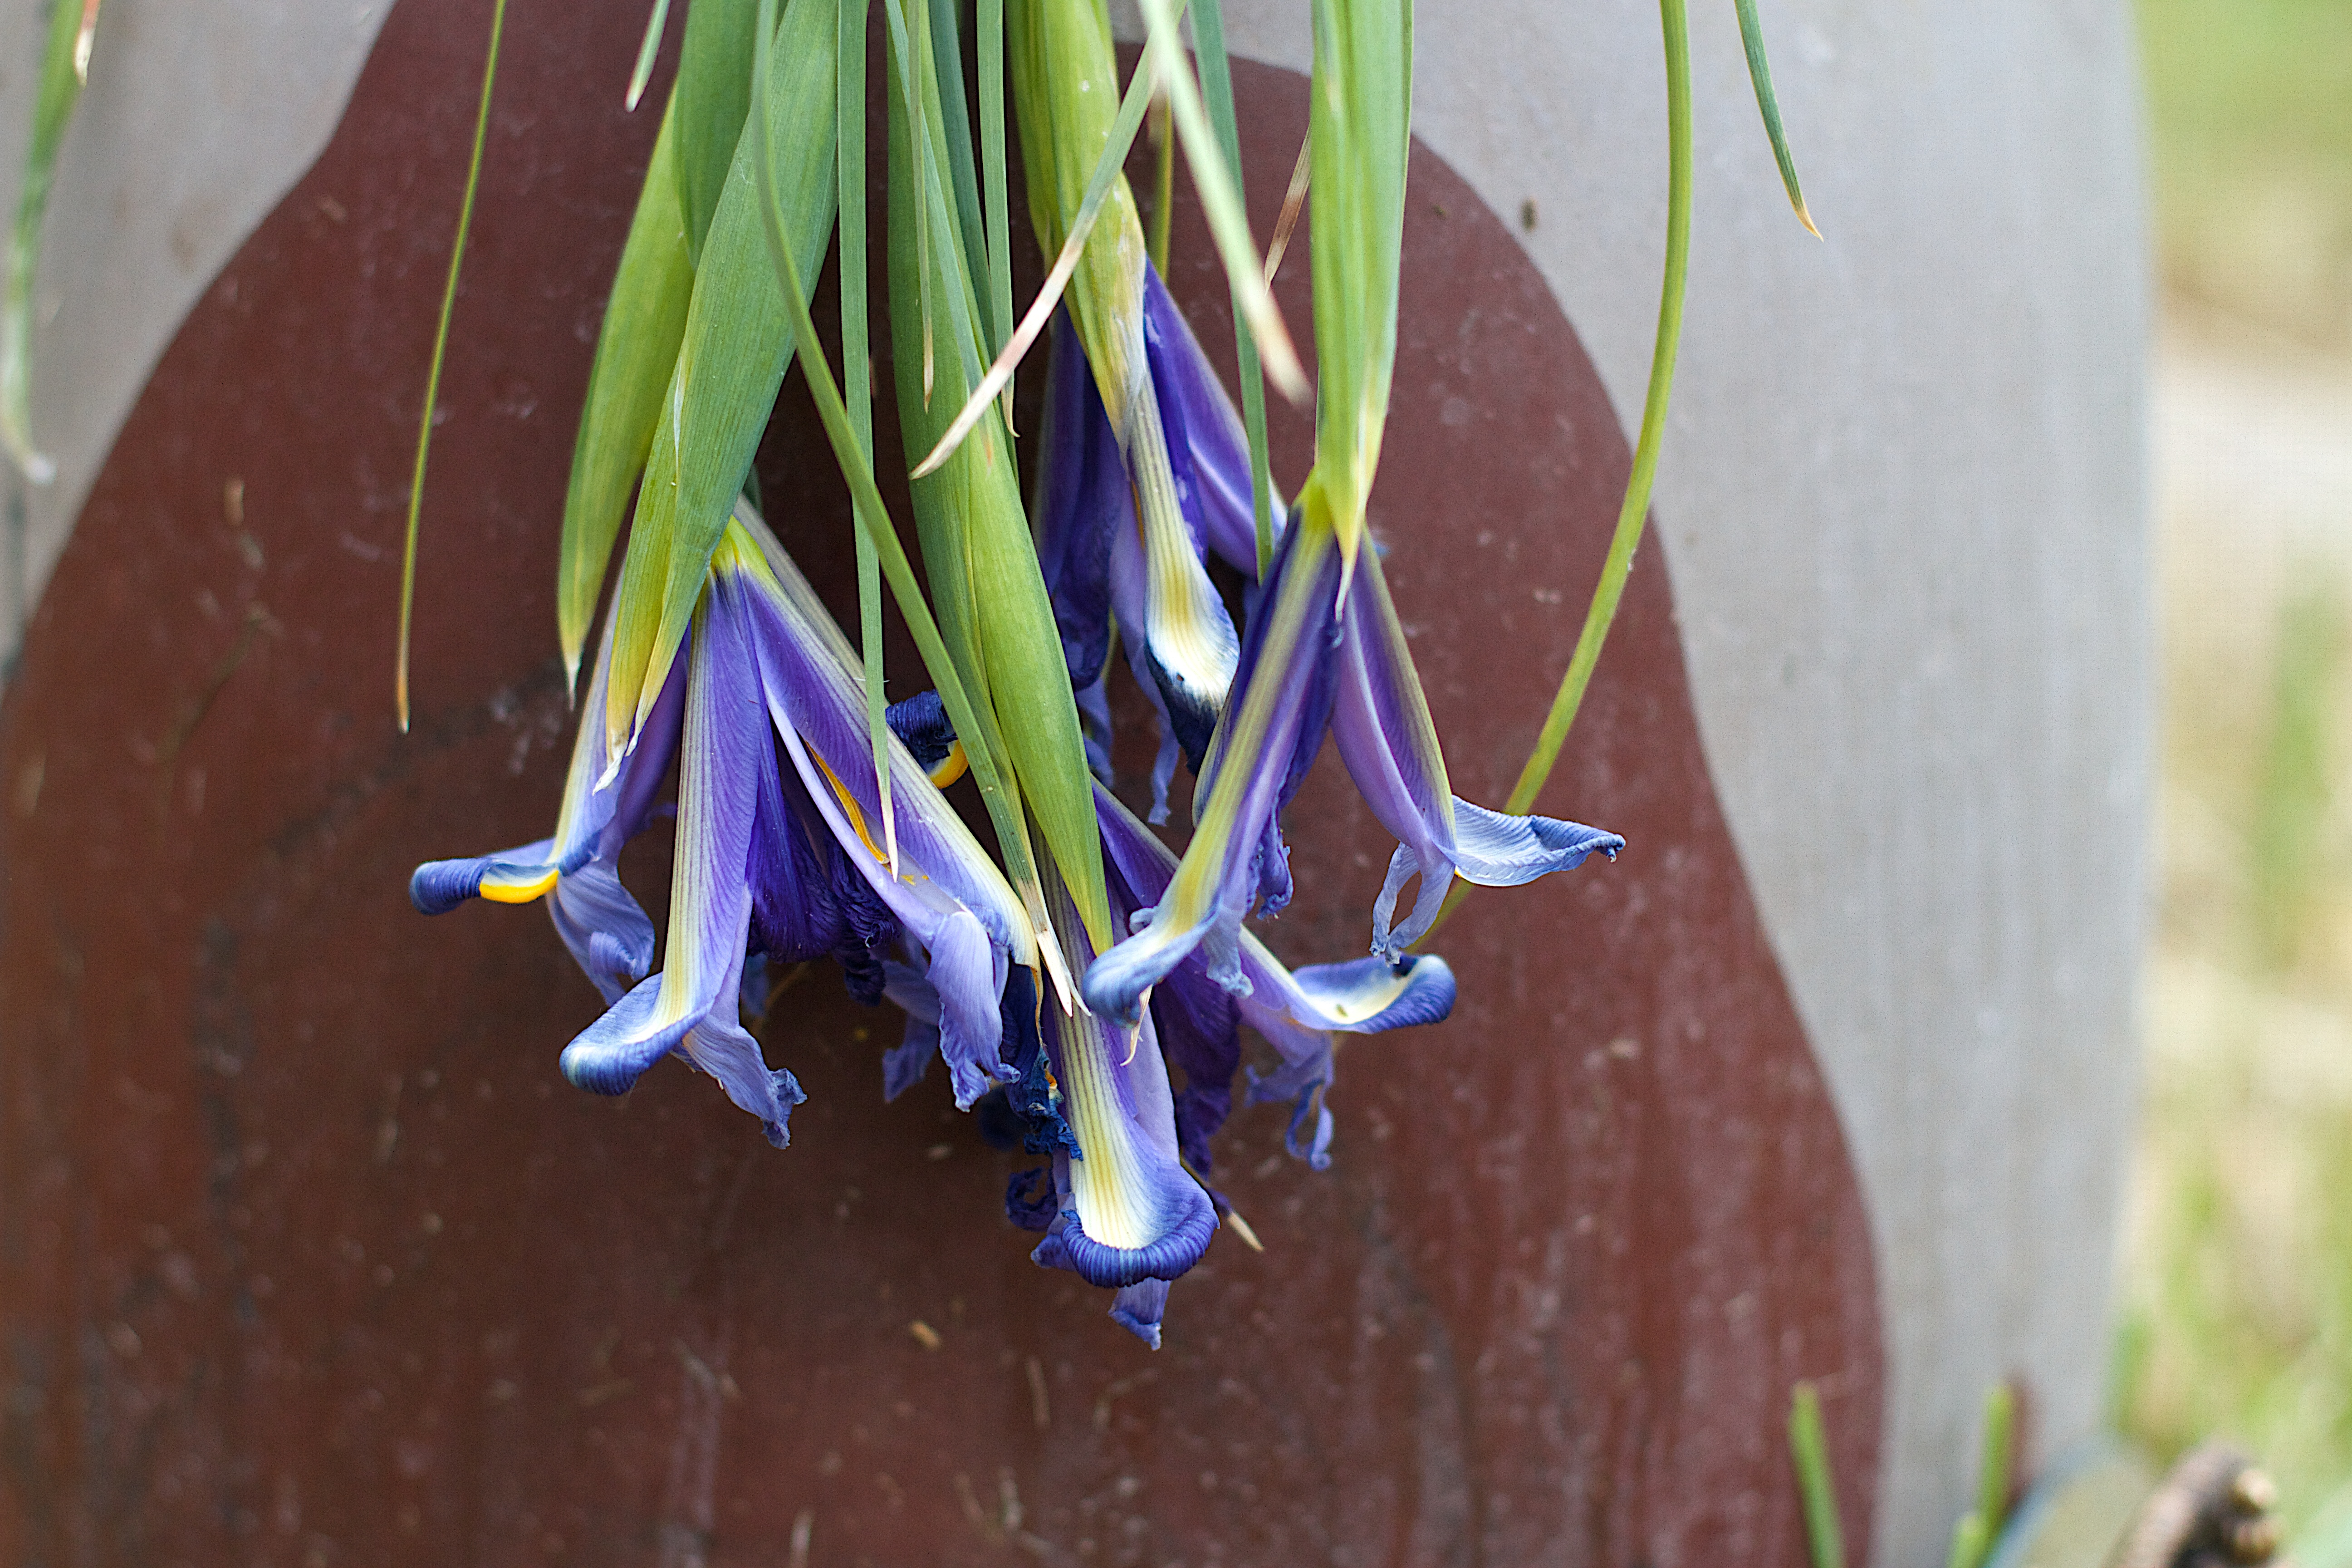
branch, plant, leaf, flower, botany, flora, macro photography, flowering plant, plant stem